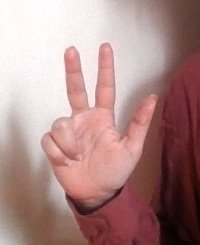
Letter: al